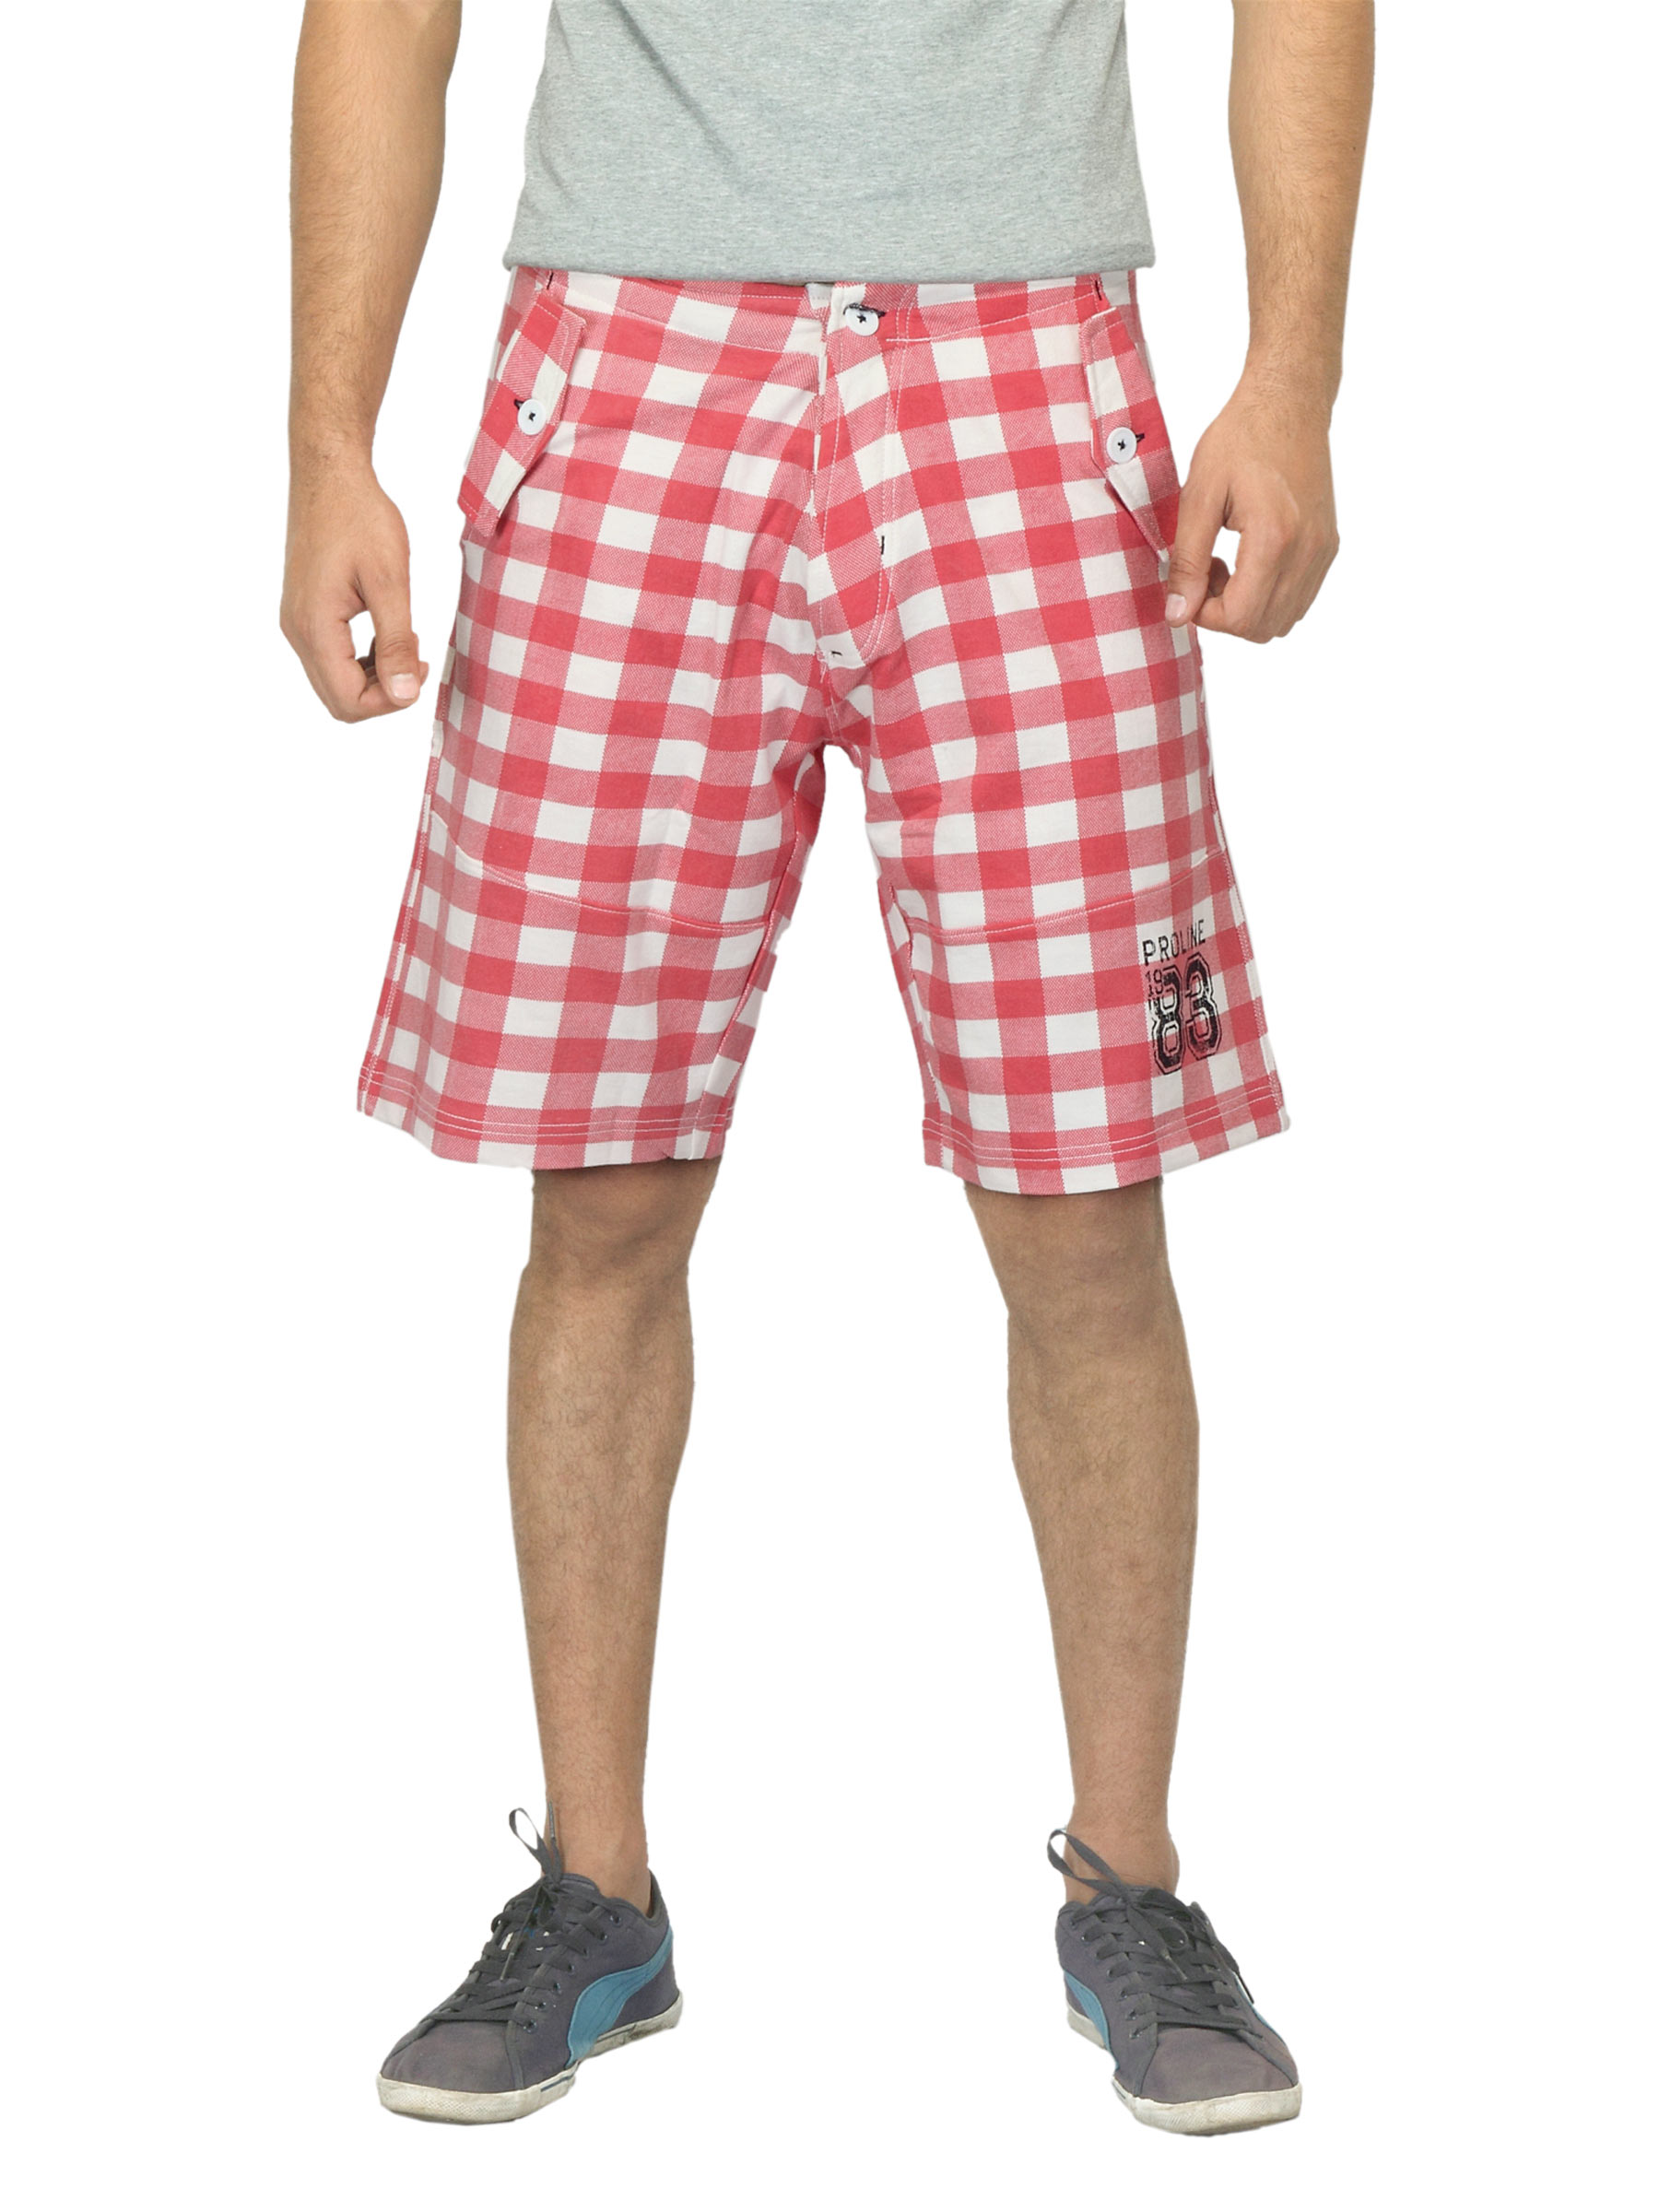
Proline Red & White Checked Shorts
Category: Apparel / Bottomwear / Shorts
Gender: Men
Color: Red
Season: Summer 2012
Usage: Casual